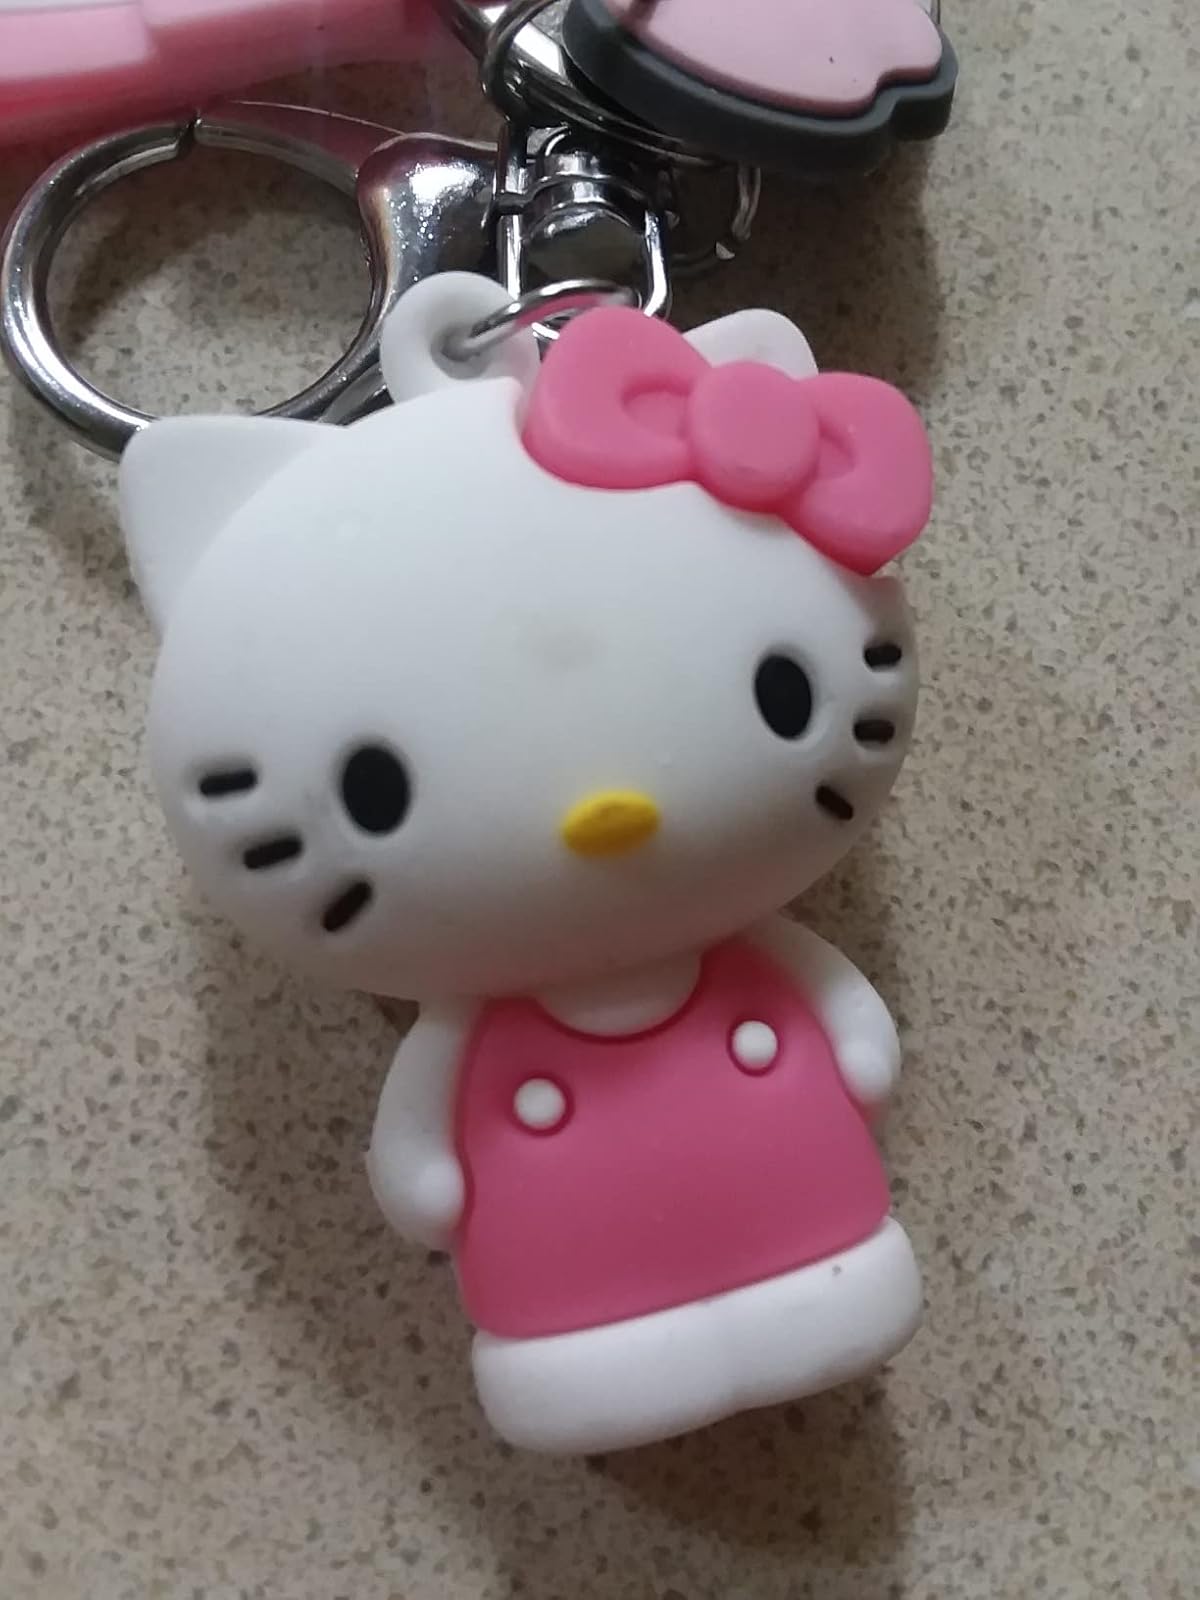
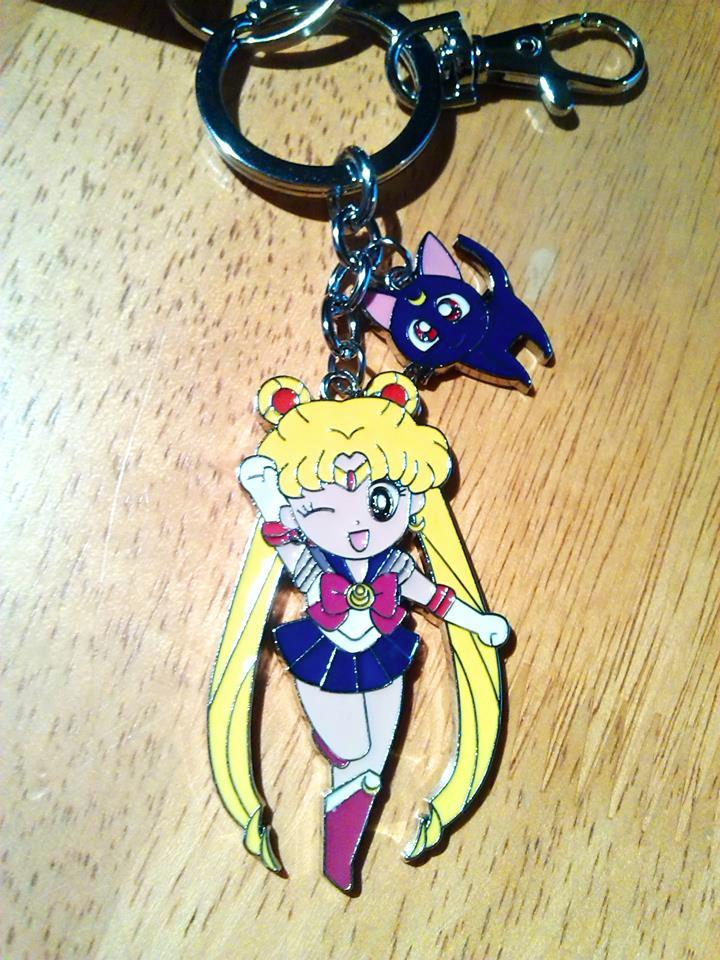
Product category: accessories_keychain
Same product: no